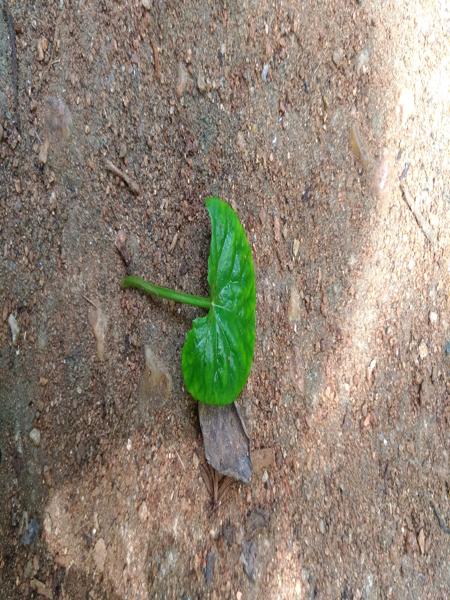
Plant: Bhrami